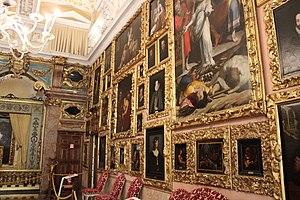
Intérieur du Palais Borromée
Isola Bella est une des Îles Borromées, sur le lac Majeur. Située dans le golfe Borromée, à 400 m environ au large de la ville de Stresa, elle mesure 320 m de longueur sur 180 m de largeur. Isola Bella, dont le nom vient de celui de la comtesse Isabelle Borromée, est entièrement occupée par le palais Borromeo et ses jardins.